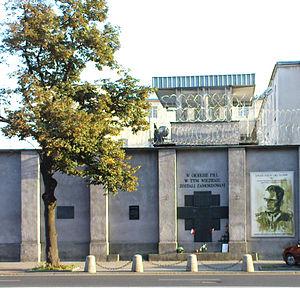
La prison de Mokotów ou prison Rakowiecka est une prison située dans l'arrondissement de Mokotów à Varsovie, au 37 rue Rakowiecka.